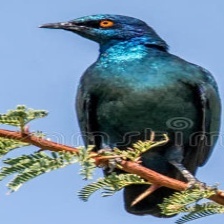
Species: CAPE GLOSSY STARLING
Scientific name: LAMPROTORNIS NITENS